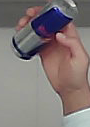
Product: redbull_energydrink